Mark Blumsky

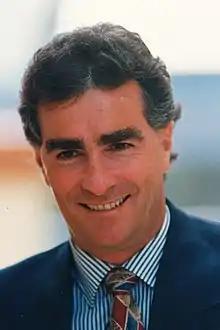

Mark Herbert Blumsky (born 29 August 1957) is a former New Zealand politician and diplomat. He was Mayor of Wellington from 1995 to 2001, and a Member of Parliament for the National Party from 2005 to 2008. Blumsky was New Zealand's High Commissioner to Niue from 2010 to 2014.